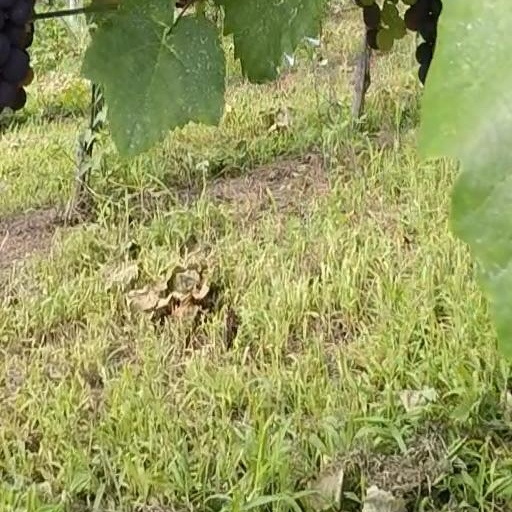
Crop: grape